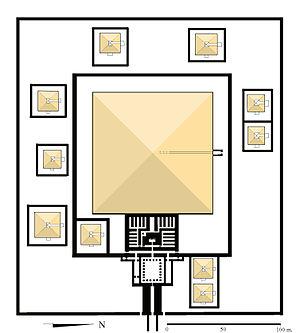
La pyramide de Sésostris Iᵉʳ, de type à face lisse fut édifiée non loin de celle de son père Amenemhat Iᵉʳ, à Licht en Égypte. Le corps de la pyramide était constitué de briques et recouvert d'un parement de calcaire. Elle est aujourd'hui très endommagée et difficilement discernable des collines avoisinantes. Comme à la pyramide voisine, celle d'Amenemhat Iᵉʳ, le caveau est rendu inaccessible par une infiltration d'eau.
Avec la période prédynastique puis la période Thinite on assiste à une évolution caractéristique des coutumes funéraires des anciens Égyptiens qui se traduisent pour le personnage le plus puissant du royaume par le creusement d'impressionnantes galeries souterraines accédant au caveau royal et l'édification de monumentales constructions en briques crues signalant dans le désert abydénien l'ultime demeure du roi devenu dieu. Ces structures devinrent de plus en plus complexes tant par leurs dispositions internes qu'externes au cours des IIᵉ et IIIᵉ dynasties. Les pharaons de ces premières lignées développeront davantage cette architecture et les principes qui y présidaient en faisant bâtir de grandes enceintes destinées à servir au culte funéraire du roi qui lui restait enterré à l'écart dans son cénotaphe en dessous d'un monument rappelant le benben, le tertre primordial ou plus probablement la tombe d'Osiris.